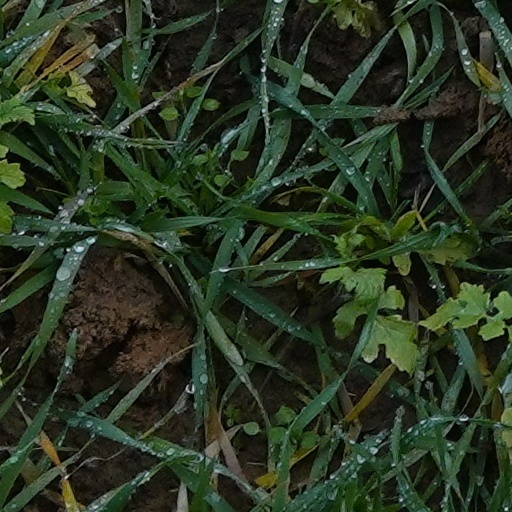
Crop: wheat